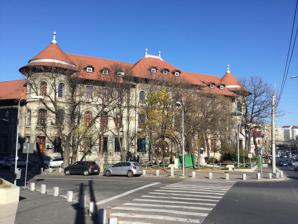
Building: Gheorghe Șincai National College (Bucharest)
Country: Romania
Year built: 1928
High school in Bucharest, Romania Gheorghe Șincai National College Monument to Șincai Gheorghe Șincai National College ( Romanian : Colegiul Național Gheorghe Șincai ) is a high school located at 167 Calea Șerban Vodă, Bucharest , Romania. History The school traces its origins to autumn 1890, when two classes were split off from the overcrowded Matei Basarab High School . Another class was added a year later. A royal decree issued in December 1892 by Education Minister Take Ionescu established the institution as a classical gymnasium. Upon the proposal of a teacher from Transylvania , it was named after Gheorghe Șincai . It became a high school in 1919. The present building was begun in 1924, and was ready for use in 1928. In 1948, the new communist regime dropped the Șincai name, which was restored in 1957. Meanwhile, a girls’ high school functioned in the same building until 1956, when the two were merged. Șincai was declared a national college in 2002. The school building is listed as a historic monument by Romania's Ministry of Culture and Religious Affairs , as is the sculpture of Șincai by Ion Schmidt-Faur , in front of the school entrance. Faculty Vladimir Cavarnali I. M. Rașcu Octav Șuluțiu Alumni Florența Albu Constantin Beldie Mihail Diaconescu [ ro ] Mihu Dragomir David Emmanuel Paula Ivan Gheorghe Mihoc Gică Petrescu Constantin Rădulescu Nicolae Saramandu Notes